Naval Air Station Patuxent River

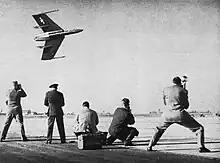
A Vought XF7U-1 Cutlass prototype being photographed by the press on 18 November 1948 at NAS Patuxent River

On June 16, 1945, the Naval Air Test Center was established as a separate entity, incorporating flight test and other test groups, at the Naval Air Station.